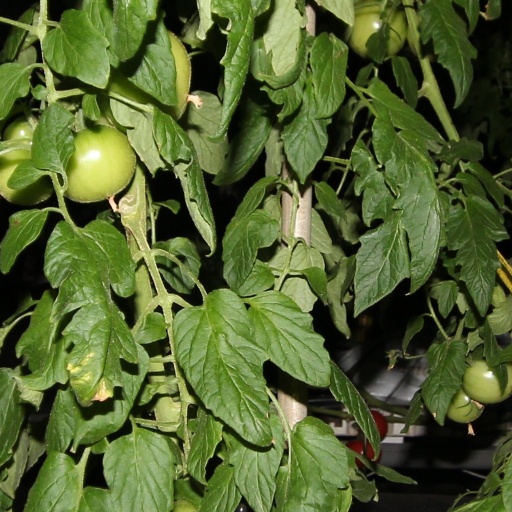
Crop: tomato